Per Mollerup

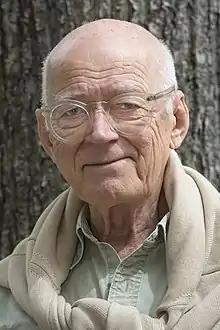
Mollerup in 2020

Per Mollerup (20 February 1942) is a Danish designer, academic, and author. He is known for his emphasis on simplicity in design and for his wayshowing design at airports in Copenhagen, Oslo, and Stockholm, as well as the Copenhagen Metro. He is currently a Professor of Communication Design at Swinburne University of Technology's School of Design.